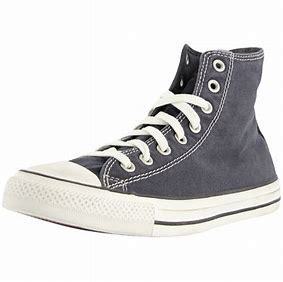
Brand: Converse
Model: Ctas Hi